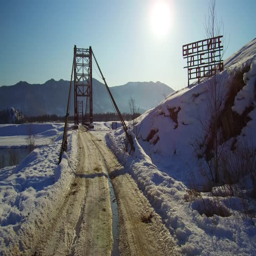
video of movement on the suspension bridge over river in winter season .